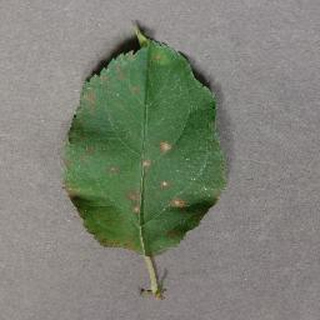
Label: apple_cedar_apple_rust